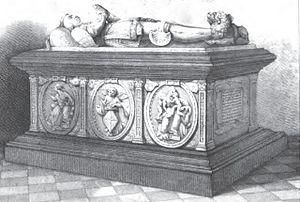
Charles de_Lallaing_Tombeau_vue_perspective_Lithographie_de_J._Lapotre_Douai
Charles de Lalaing (1499-1558) était un seigneur hollandais du XVIᵉ siècle, le fils de Josse de Lalaing, chevalier de l'Ordre de la Toison d'or, et de Bonne de Viéville.